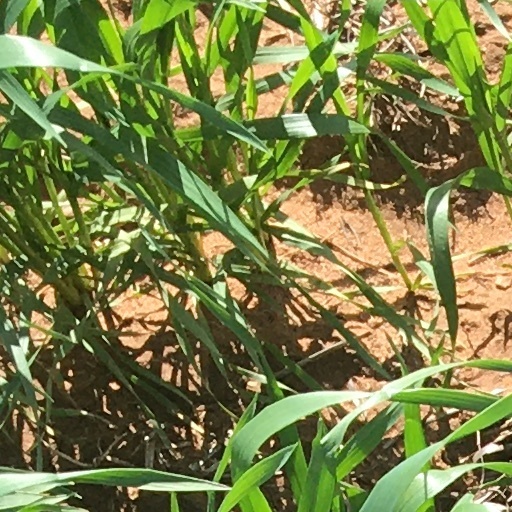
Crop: wheat